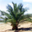
Label: palm_tree